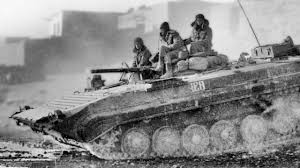
Label: BMP